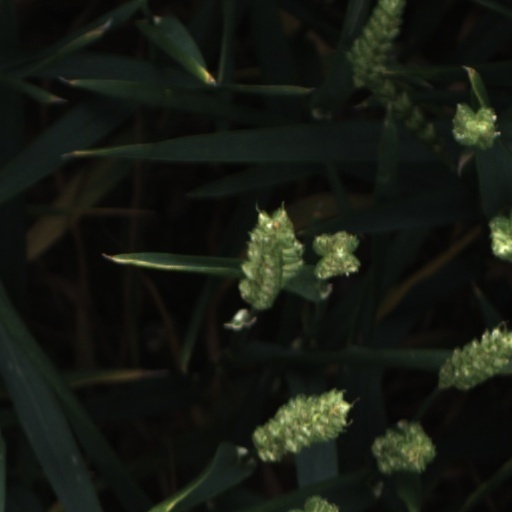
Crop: wheat